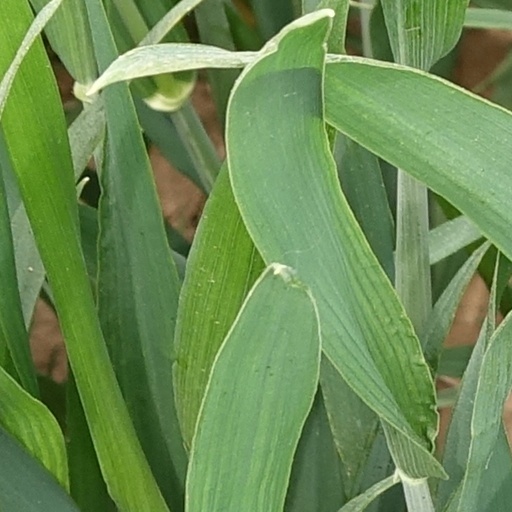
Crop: wheat